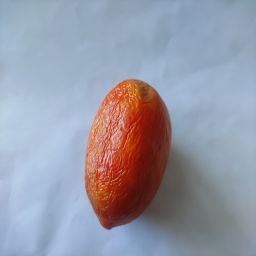
Crop: Tomato
Quality: Old